Question: How many cats are there?
Tambaya: Maguna nawa ne a gurin?
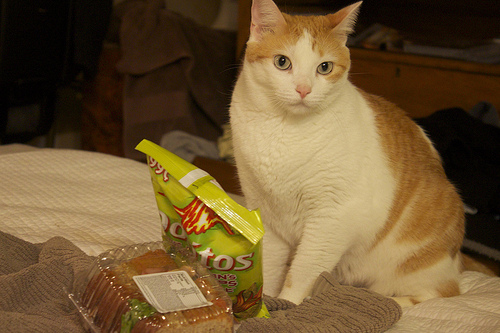
Answer: One.
Amsa: Ɗaya.